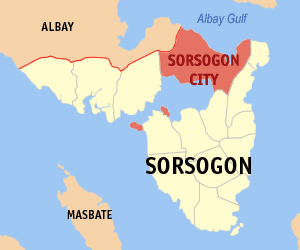
Sorsogon est une ville de 1ʳᵉ classe, capitale de la province de Sorsogon aux Philippines.